Little Rock Zoo

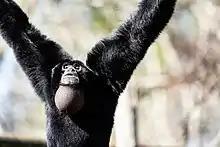
Siamang singing at Little Rock Zoo

The Great Apes exhibit includes a walkway that allows the visitors to have an eagle's eye view of the ape's enclosures. A western lowland gorilla family group can be seen on one side of the walkway and the chimpanzee and the Bornean orangutan can be seen on the other, both in their own separate enclosures. Outside of this exhibit, various primate islands can be found that are home to the ring-tailed lemur, black-and-white ruffed lemur, blue-eyed black lemur and black-handed spider monkey.